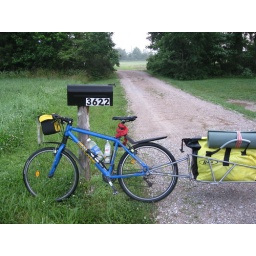
There was a freaking dog in the barn